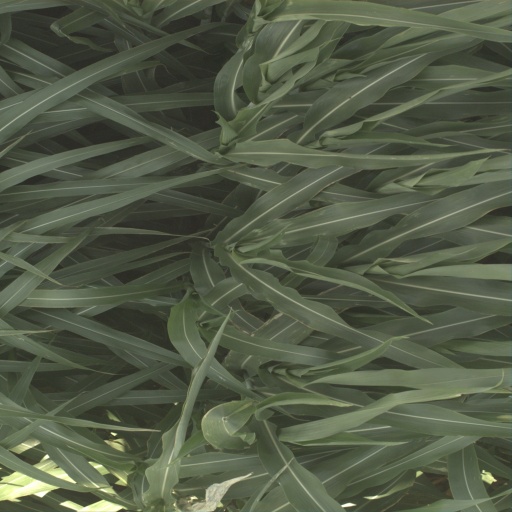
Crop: sorghum